Righteous Kill

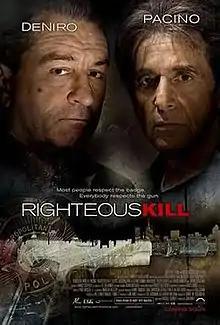
Theatrical release poster

Righteous Kill is a 2008 American crime thriller film directed by Jon Avnet and written by Russell Gewirtz. The film stars Robert De Niro and Al Pacino as New York City Police Department detectives on the hunt for a serial killer. It is the third film in which both De Niro and Pacino appear in starring roles (after "The Godfather Part II" and "Heat"), and also stars John Leguizamo, Carla Gugino, Donnie Wahlberg, Brian Dennehy and Curtis Jackson.